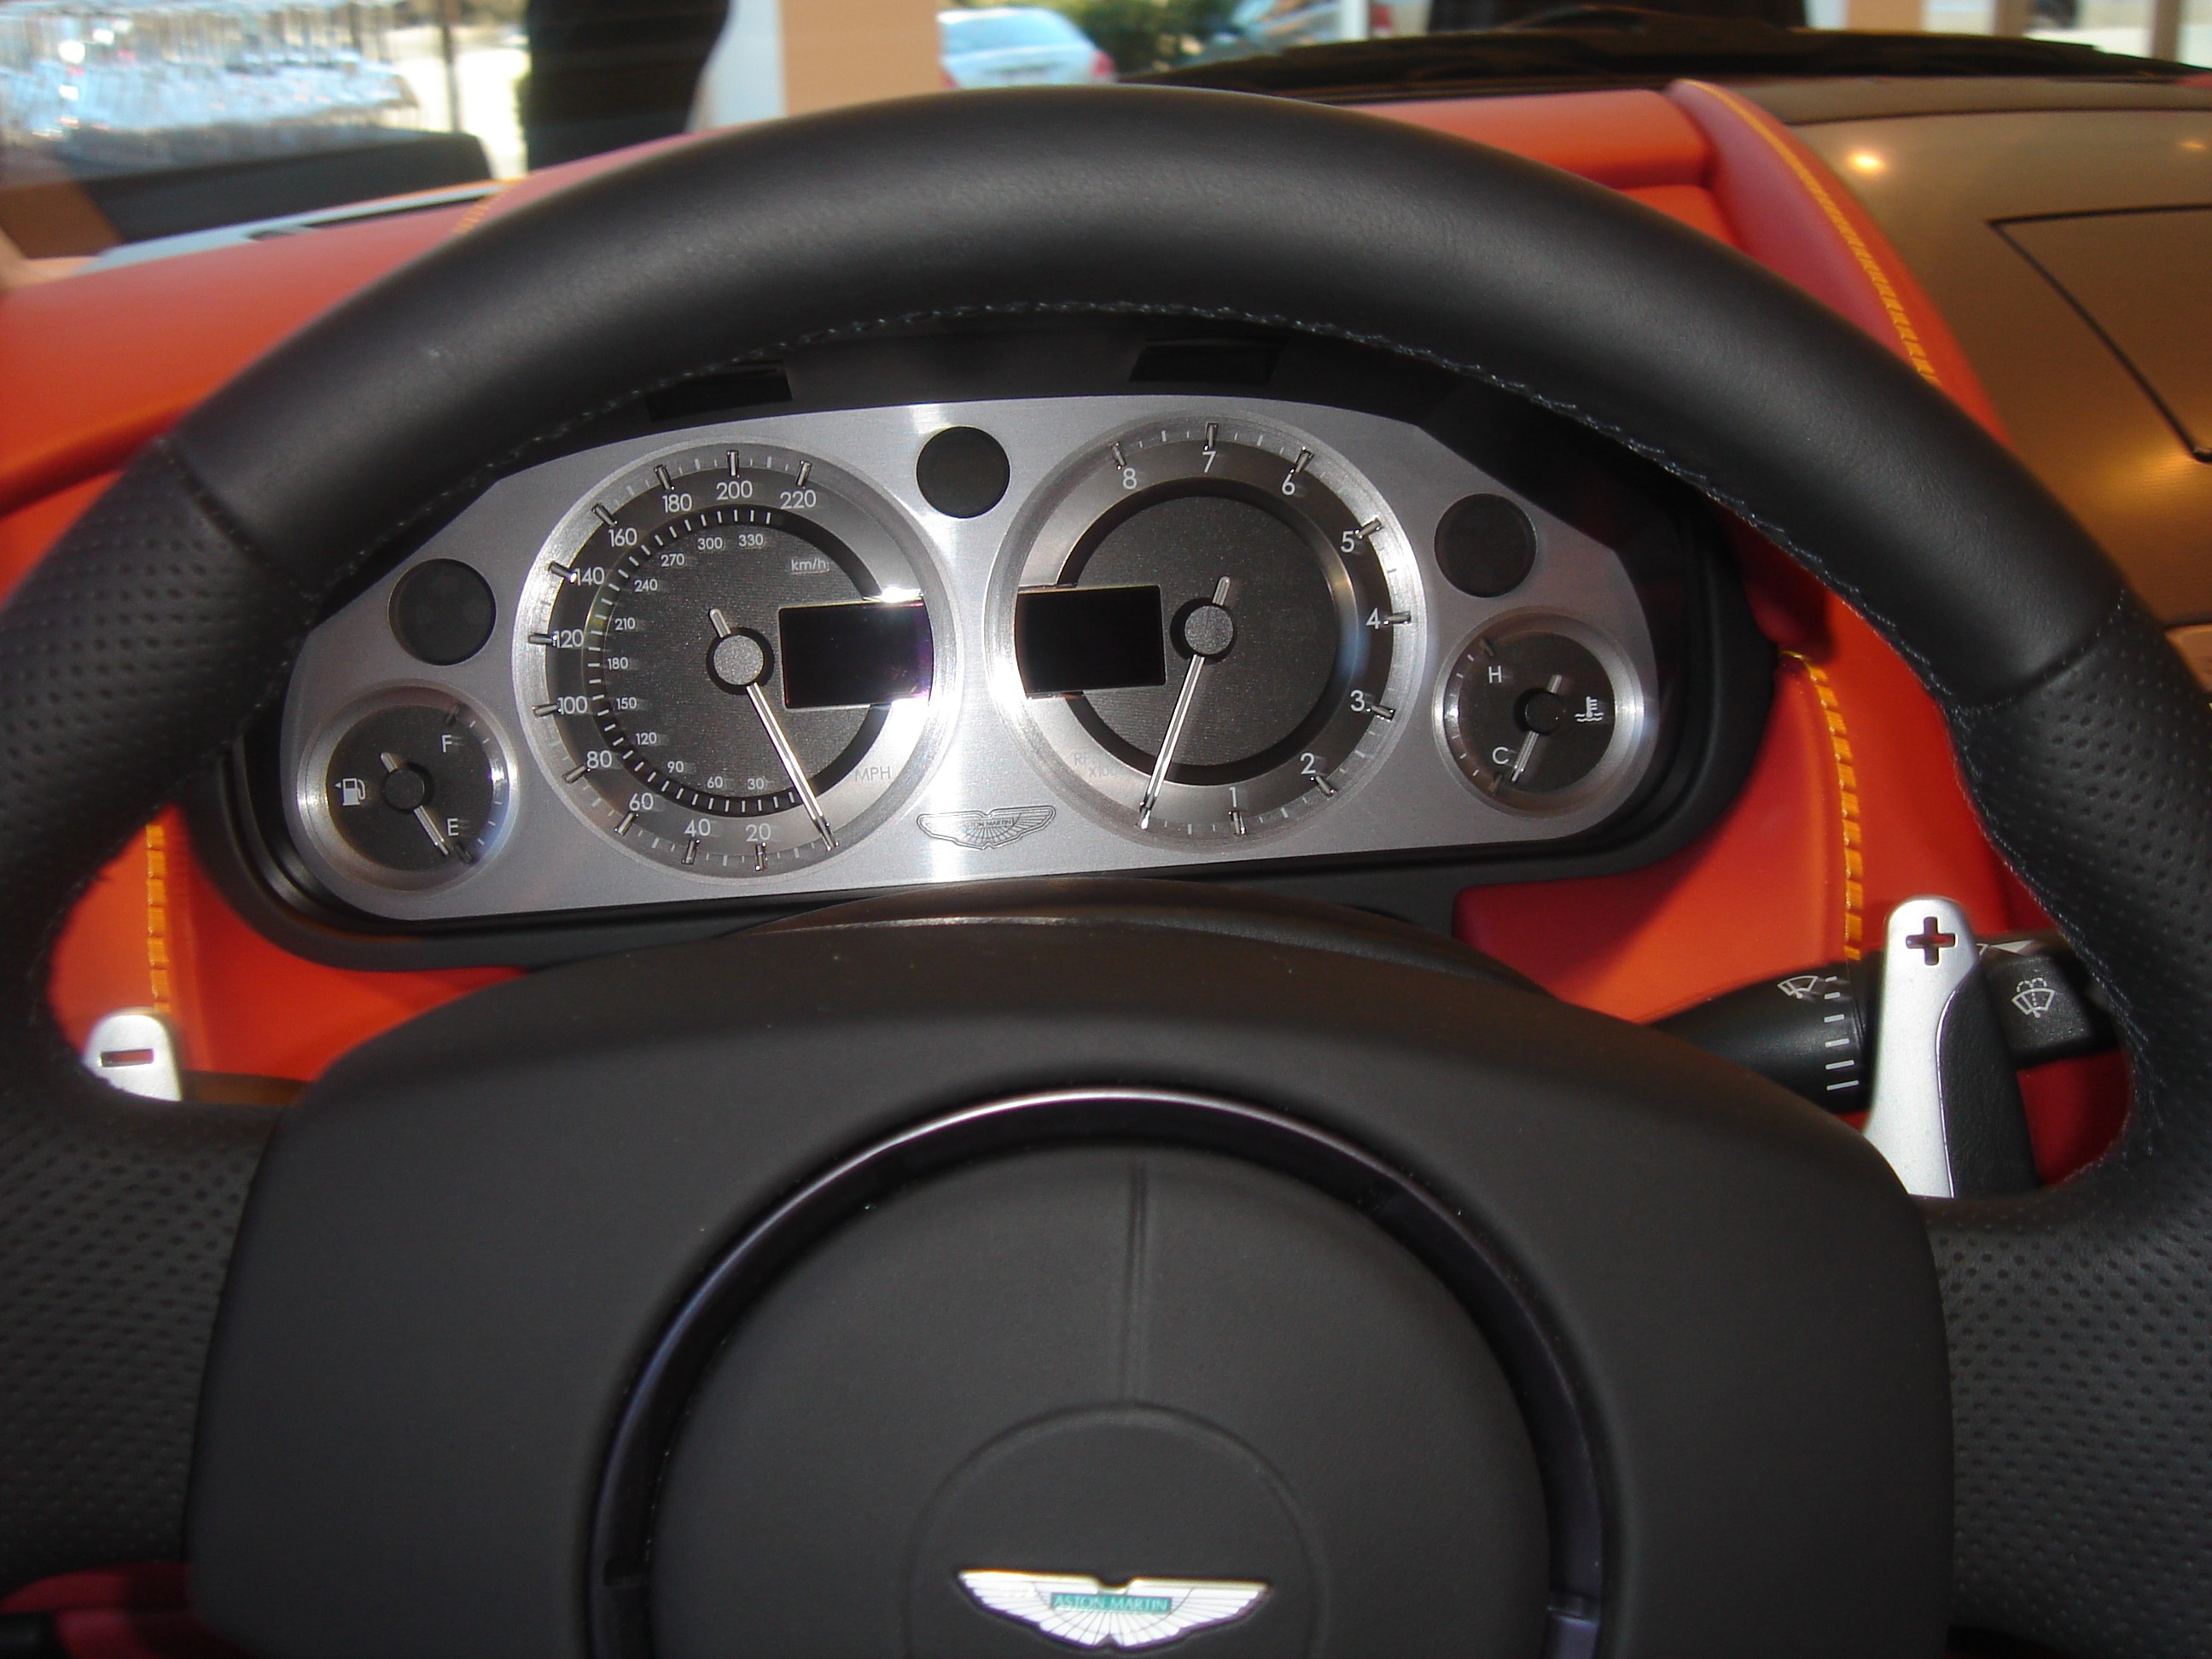
car, wheel, automobile, vehicle, steering wheel, sports car, aston martin, supercar, rim, aston, land vehicle, automobile make, automotive exterior, luxury vehicle, executive car, steering part